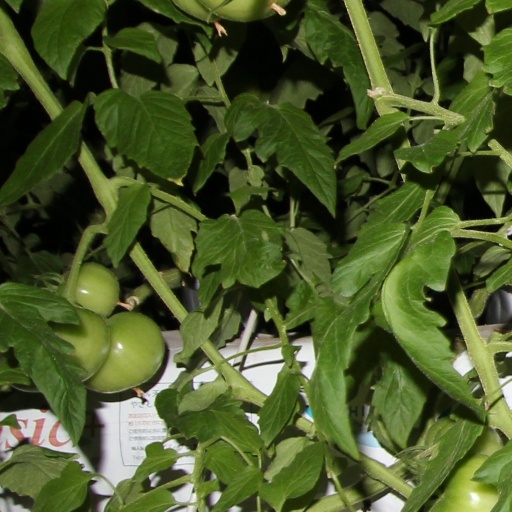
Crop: tomato